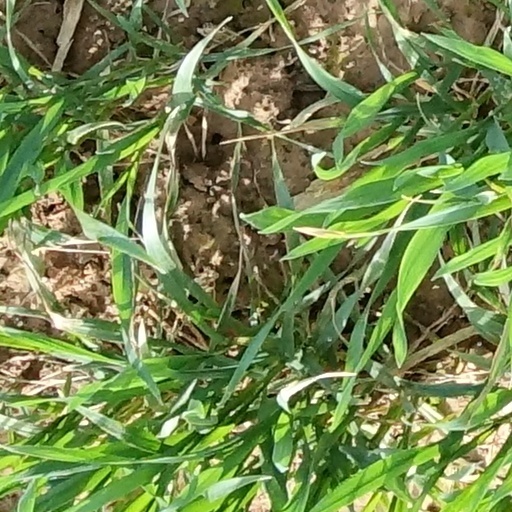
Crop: wheat